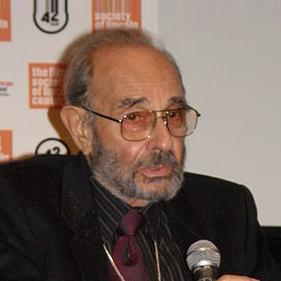
Age: 85